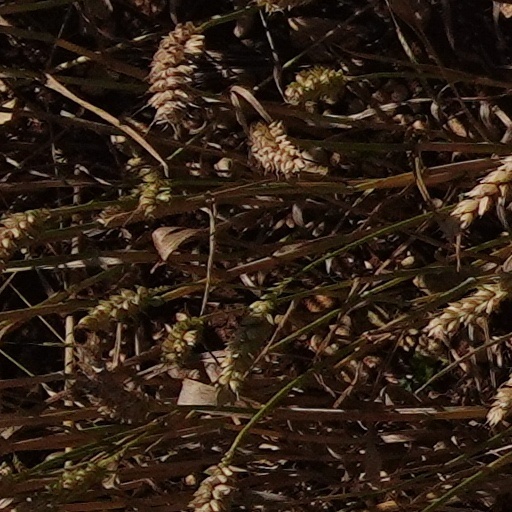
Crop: wheat